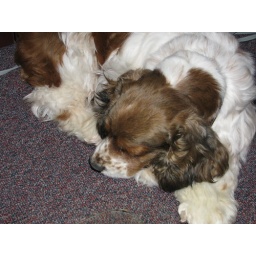
Not in Anaheim mean a dog at the office